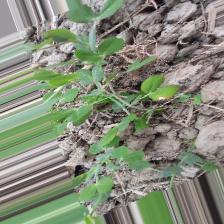
Label: Ascochyta blight